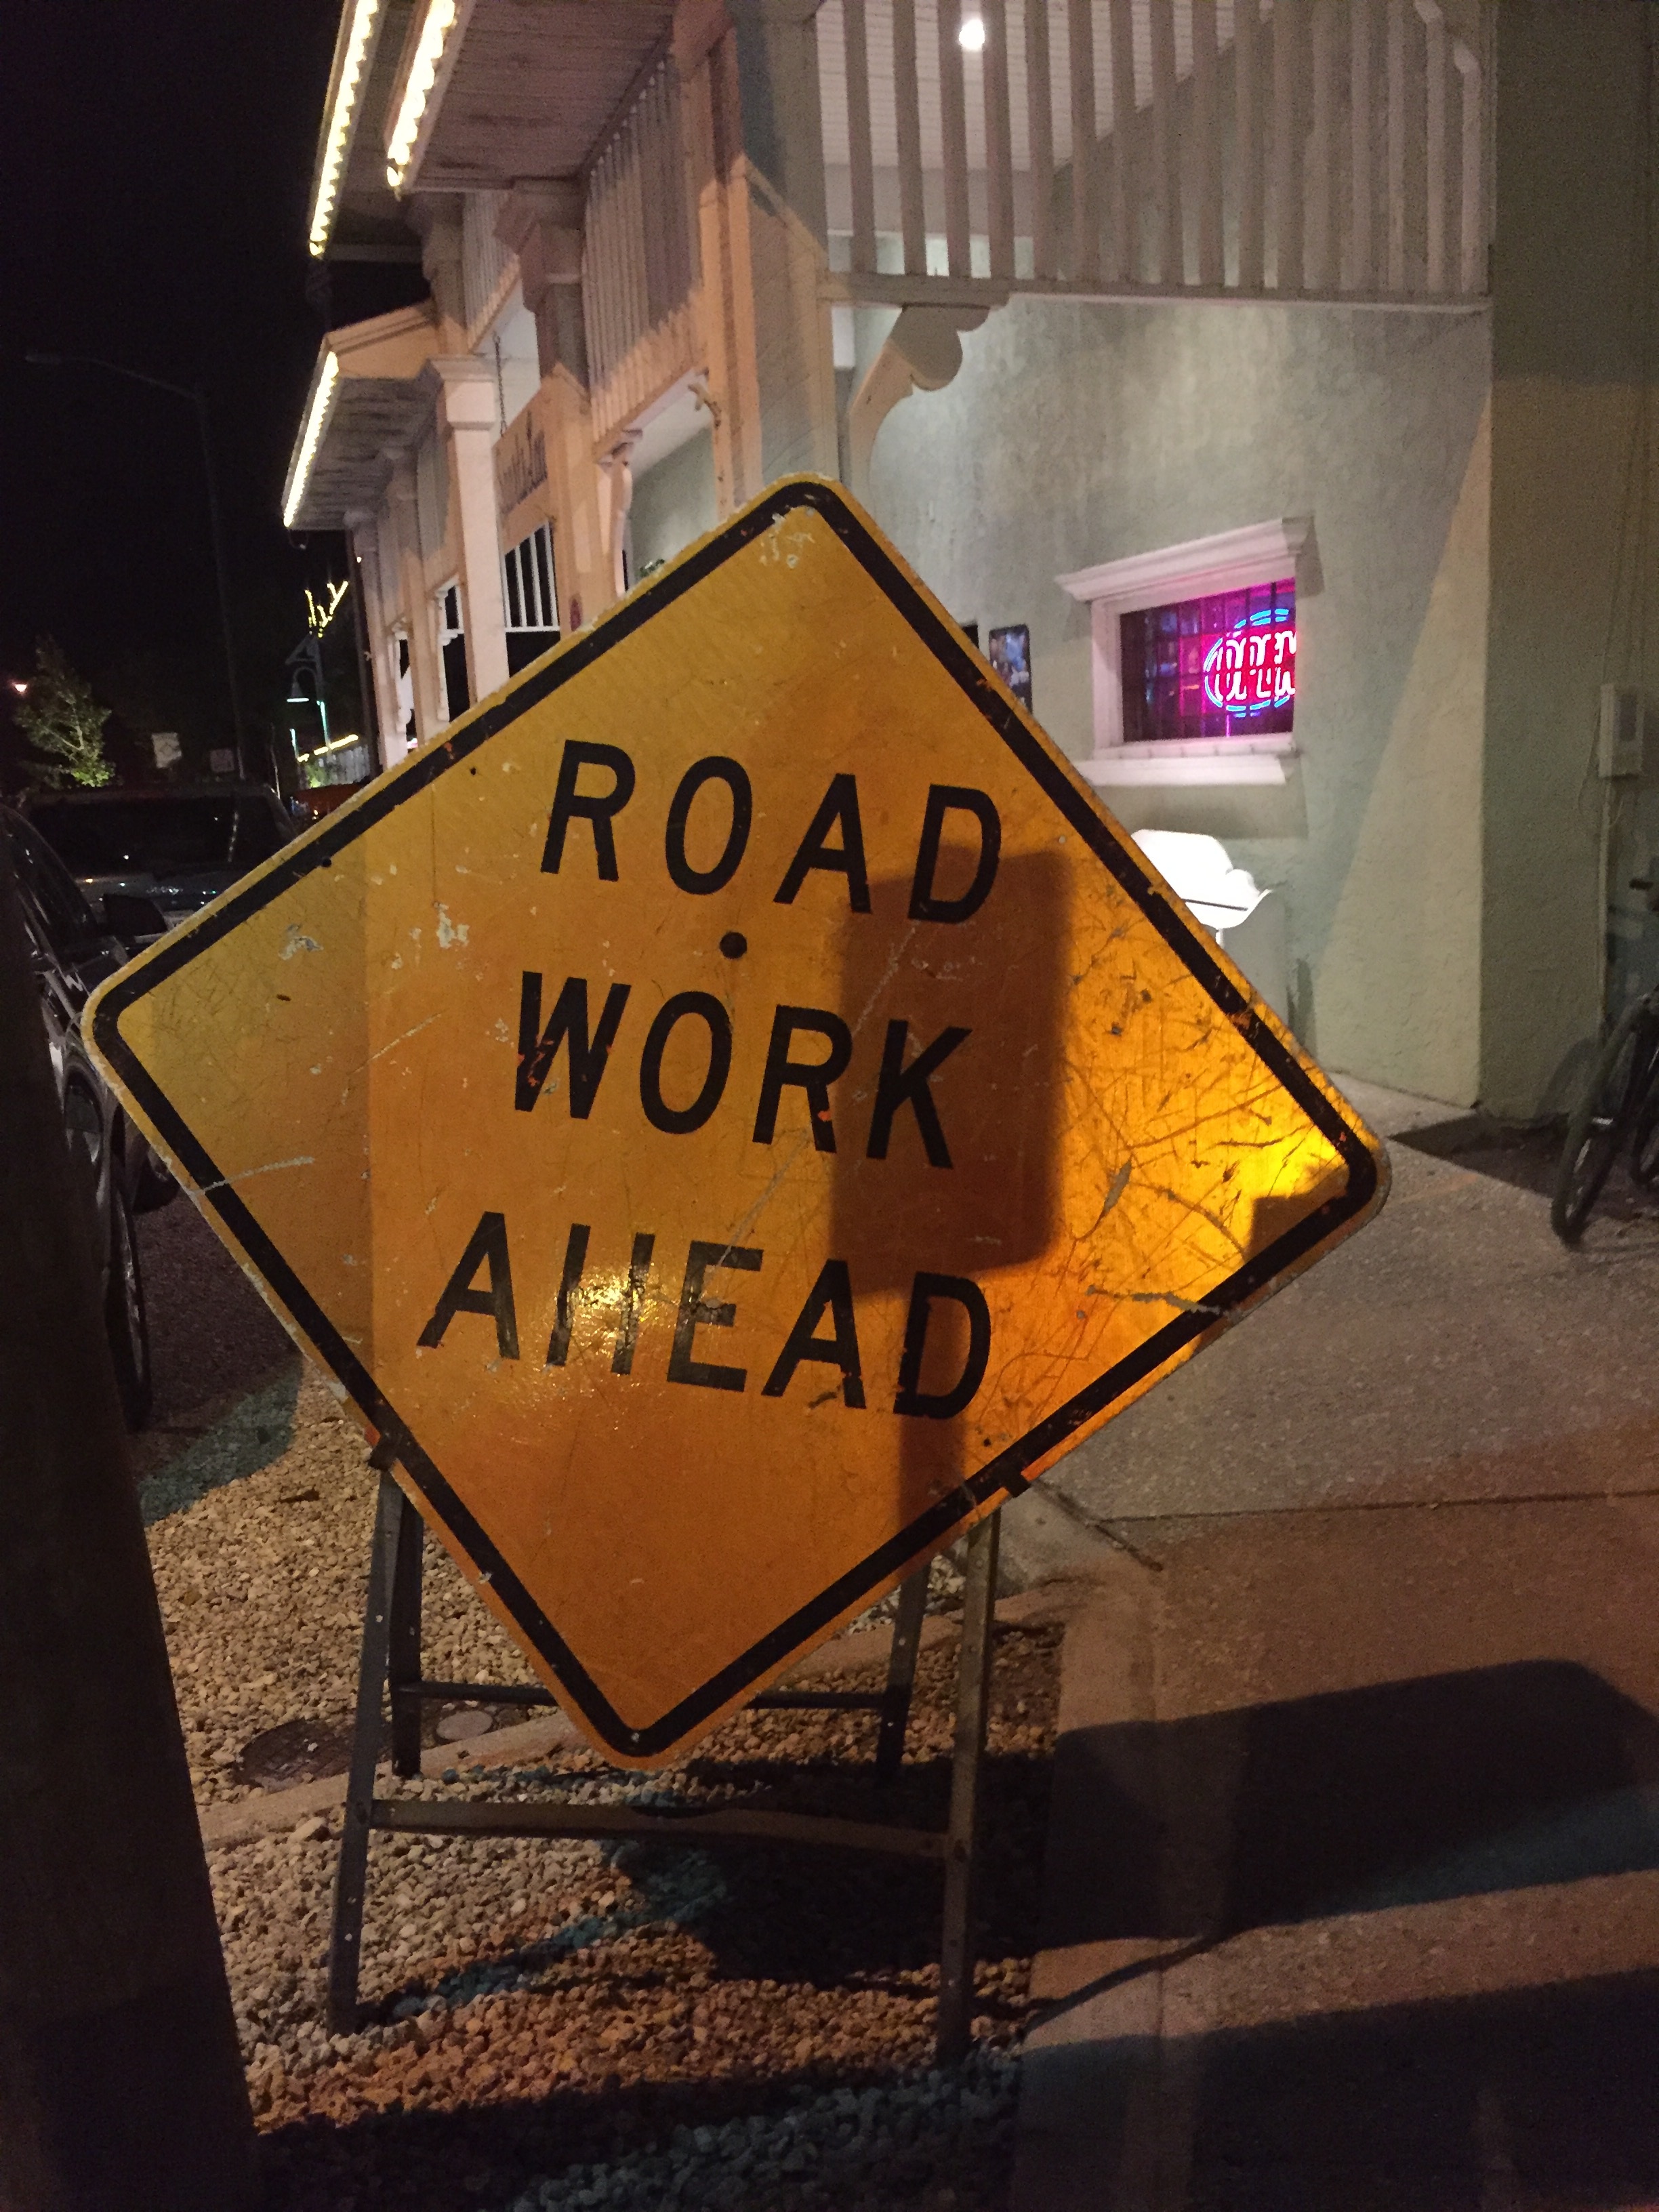
light, night, sign, color, yellow, signage, shape